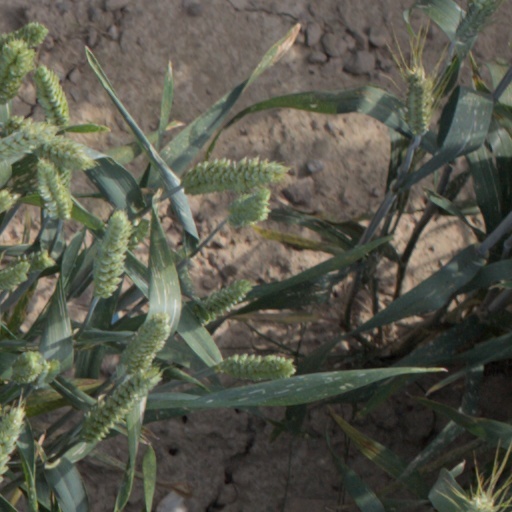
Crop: wheat